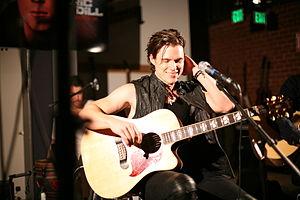
Eric Dill est un chanteur américain né le 10 février 1981.